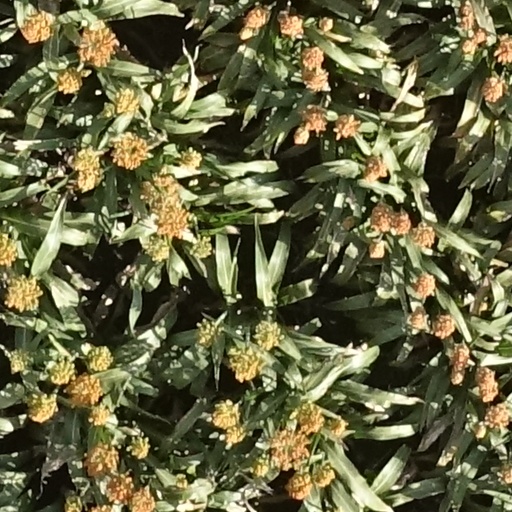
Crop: sorghum